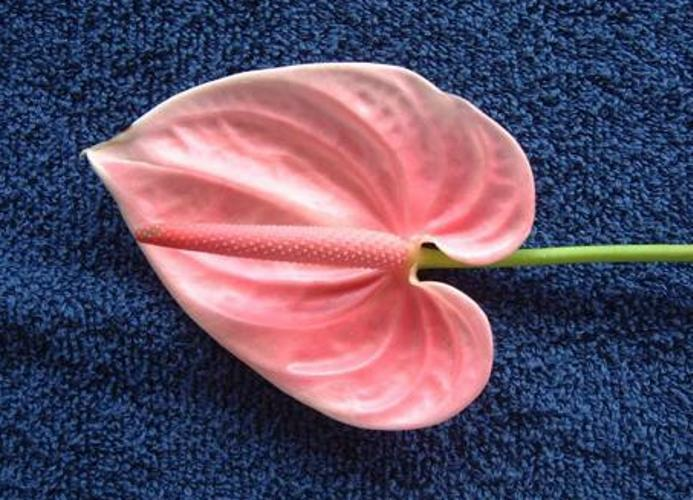
Flower: anthurium